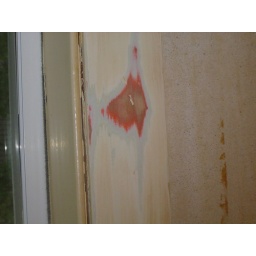
That pink was the original color.. and it went along with the green in the next picture.